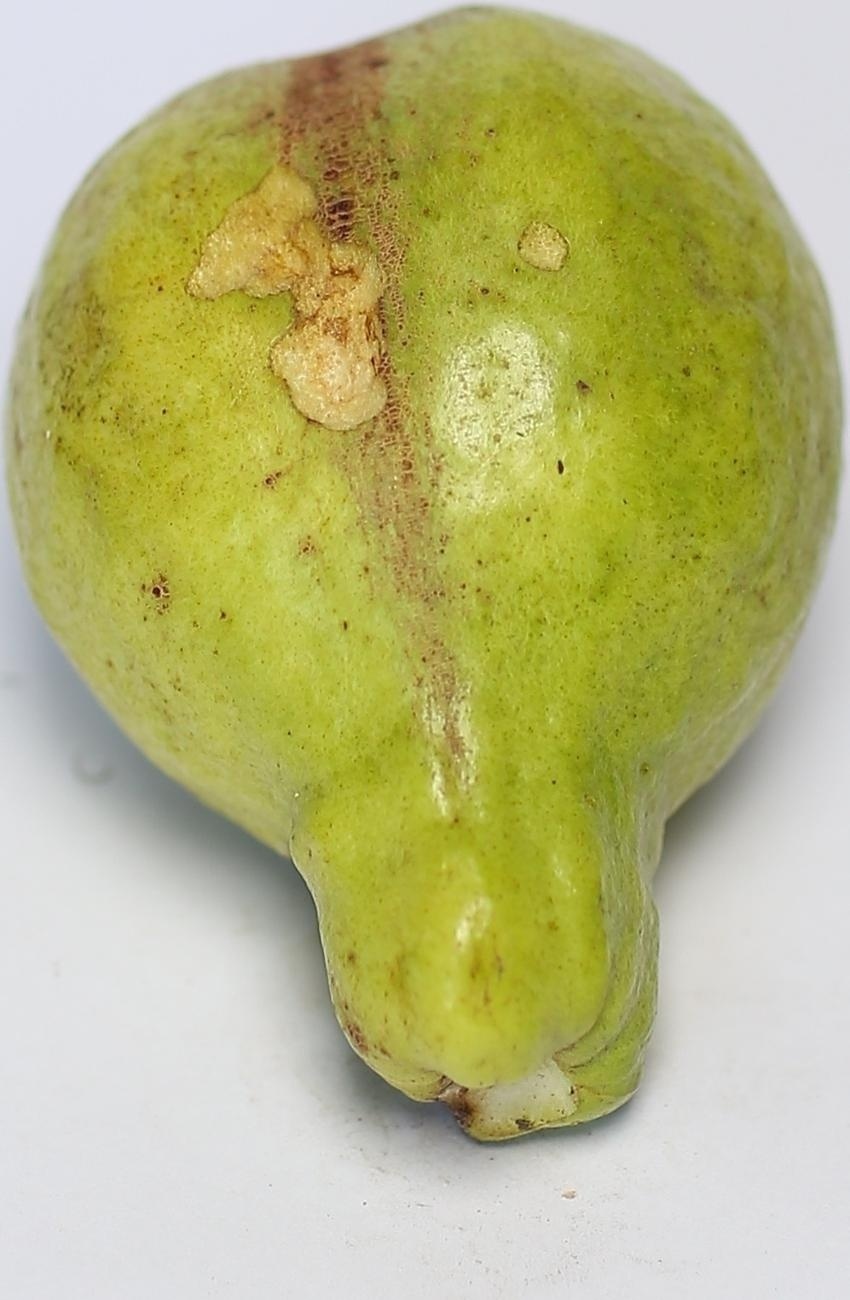
Maturity: mature-green
Variety: local-sindhi